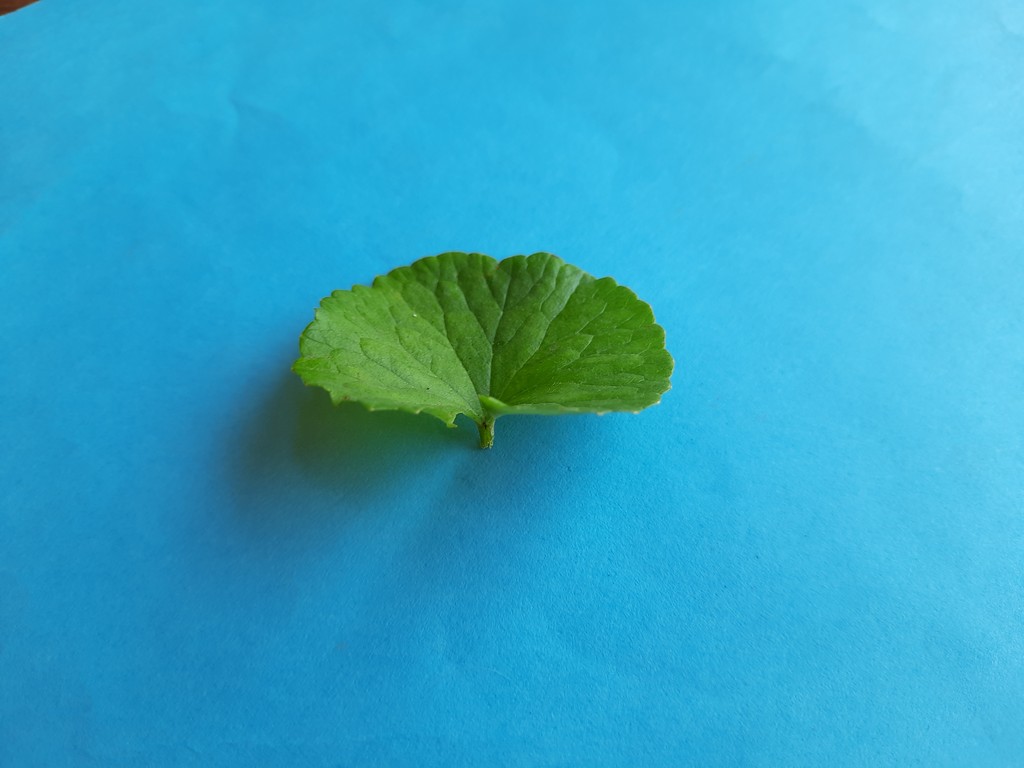
Label: Healthy